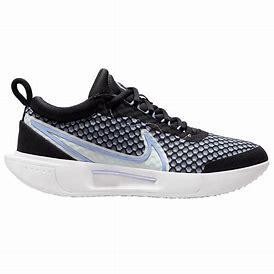
Brand: Nike
Model: Court Zoom Pro